130th Baluchis

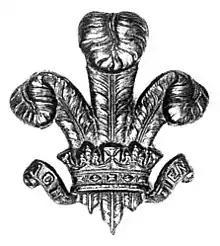
130th (King George's Own) Baluchis

The 130th (King George's Own) Baluchis (Jacob's Rifles) was an infantry regiment of the British Indian Army raised in June 1858 as the 1st Belooch Rifles; re-designated as 1st Regiment Jacob's Rifles in September. It was designated as 130th Jacob's Baluchis in 1903 becoming 5th Battalion (King George's Own) 10th Baluch Regiment (Jacob's Rifles) in 1922. In 1947, it was allotted to Pakistan Army, where it continues to exist as 12th Battalion of The Baloch Regiment.